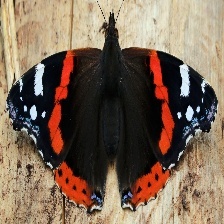
Species: RED ADMIRAL
Butterfly family (ImageNet category): admiral